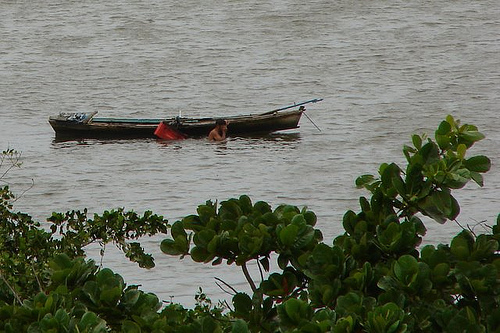
An  empty boat in a lake with a man swimming beside it.

A person is in the water next to a boat.

Two men are wading in a river holding onto a boat.

A couple of people walking in a river next to a boat.